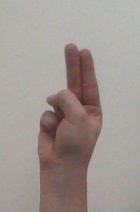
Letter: taa